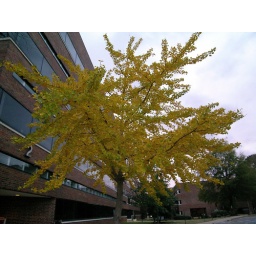
This is the most colorful tree in our campus during fall time... my favorite.